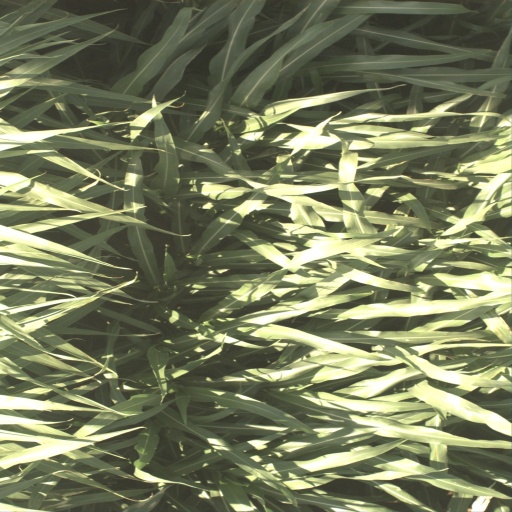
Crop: sorghum